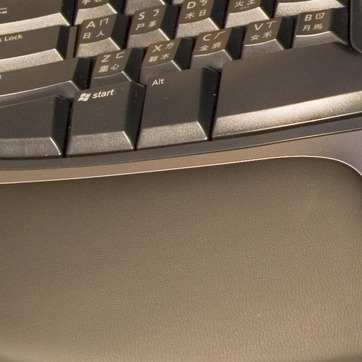
Material: plastic